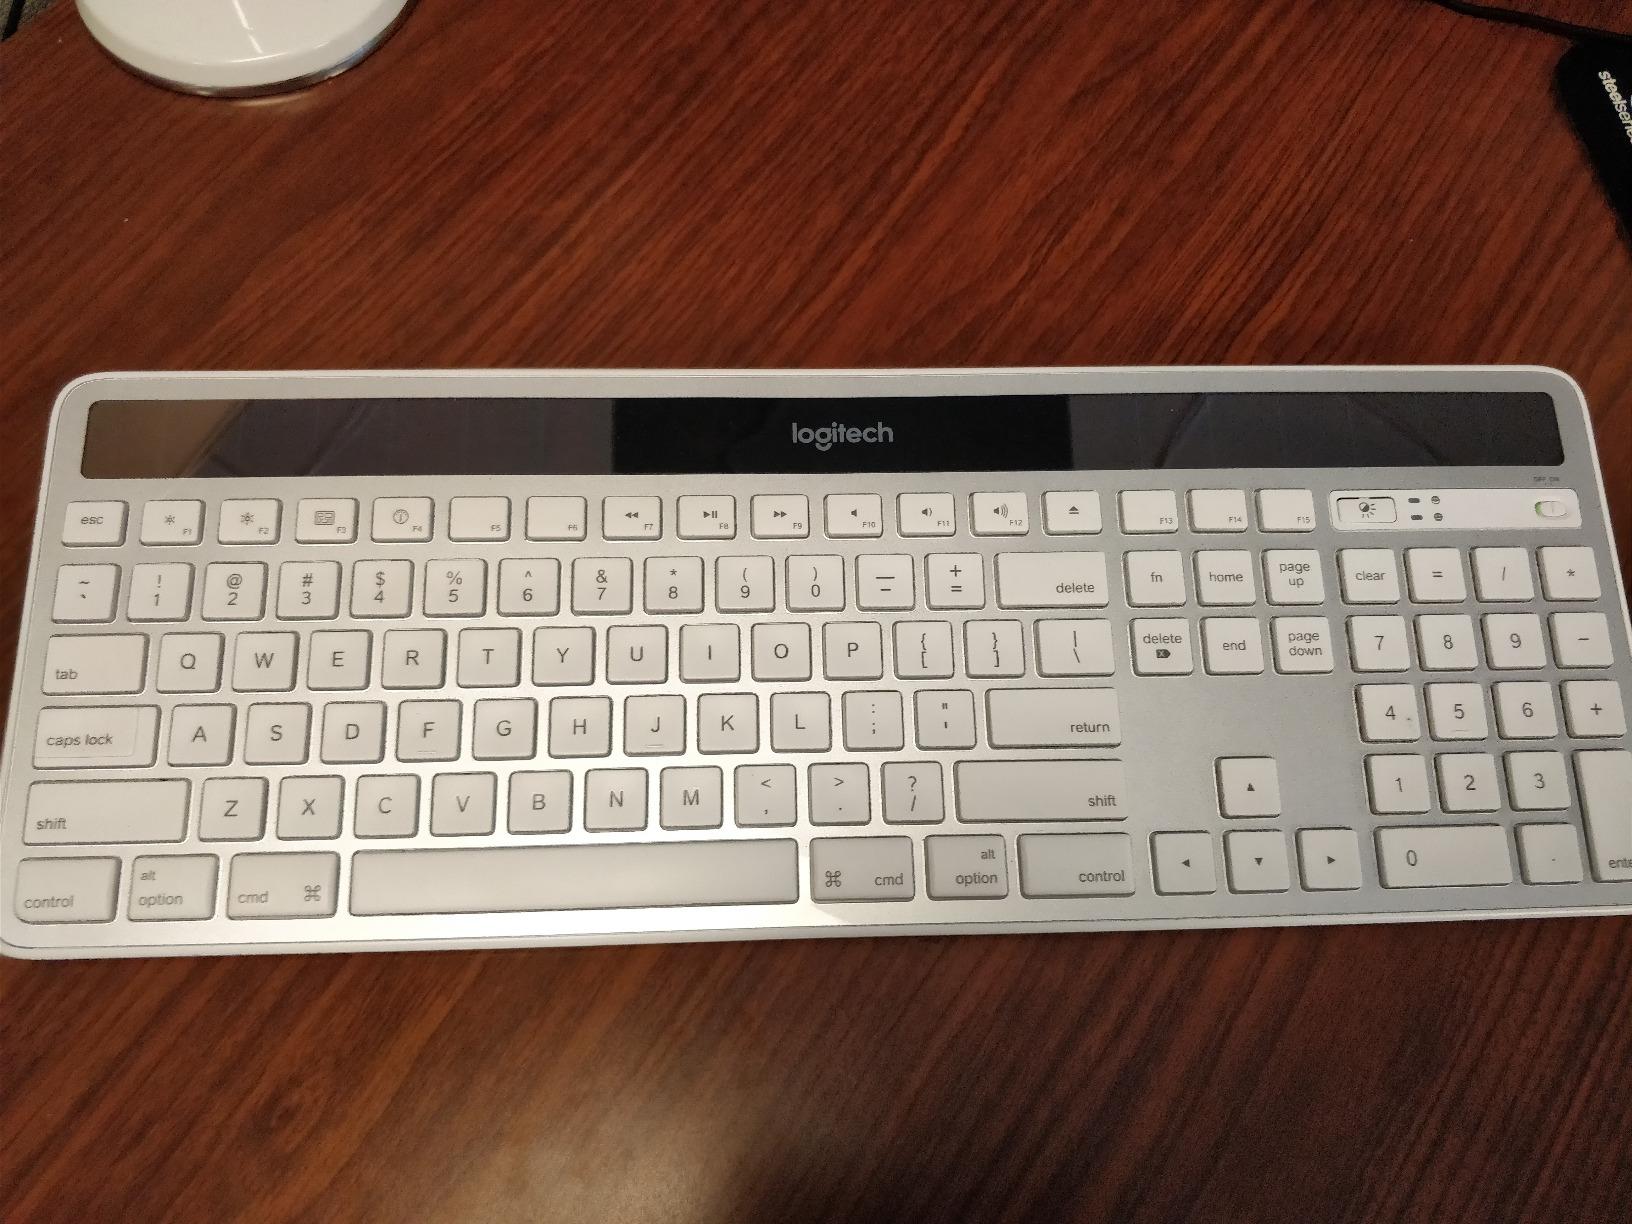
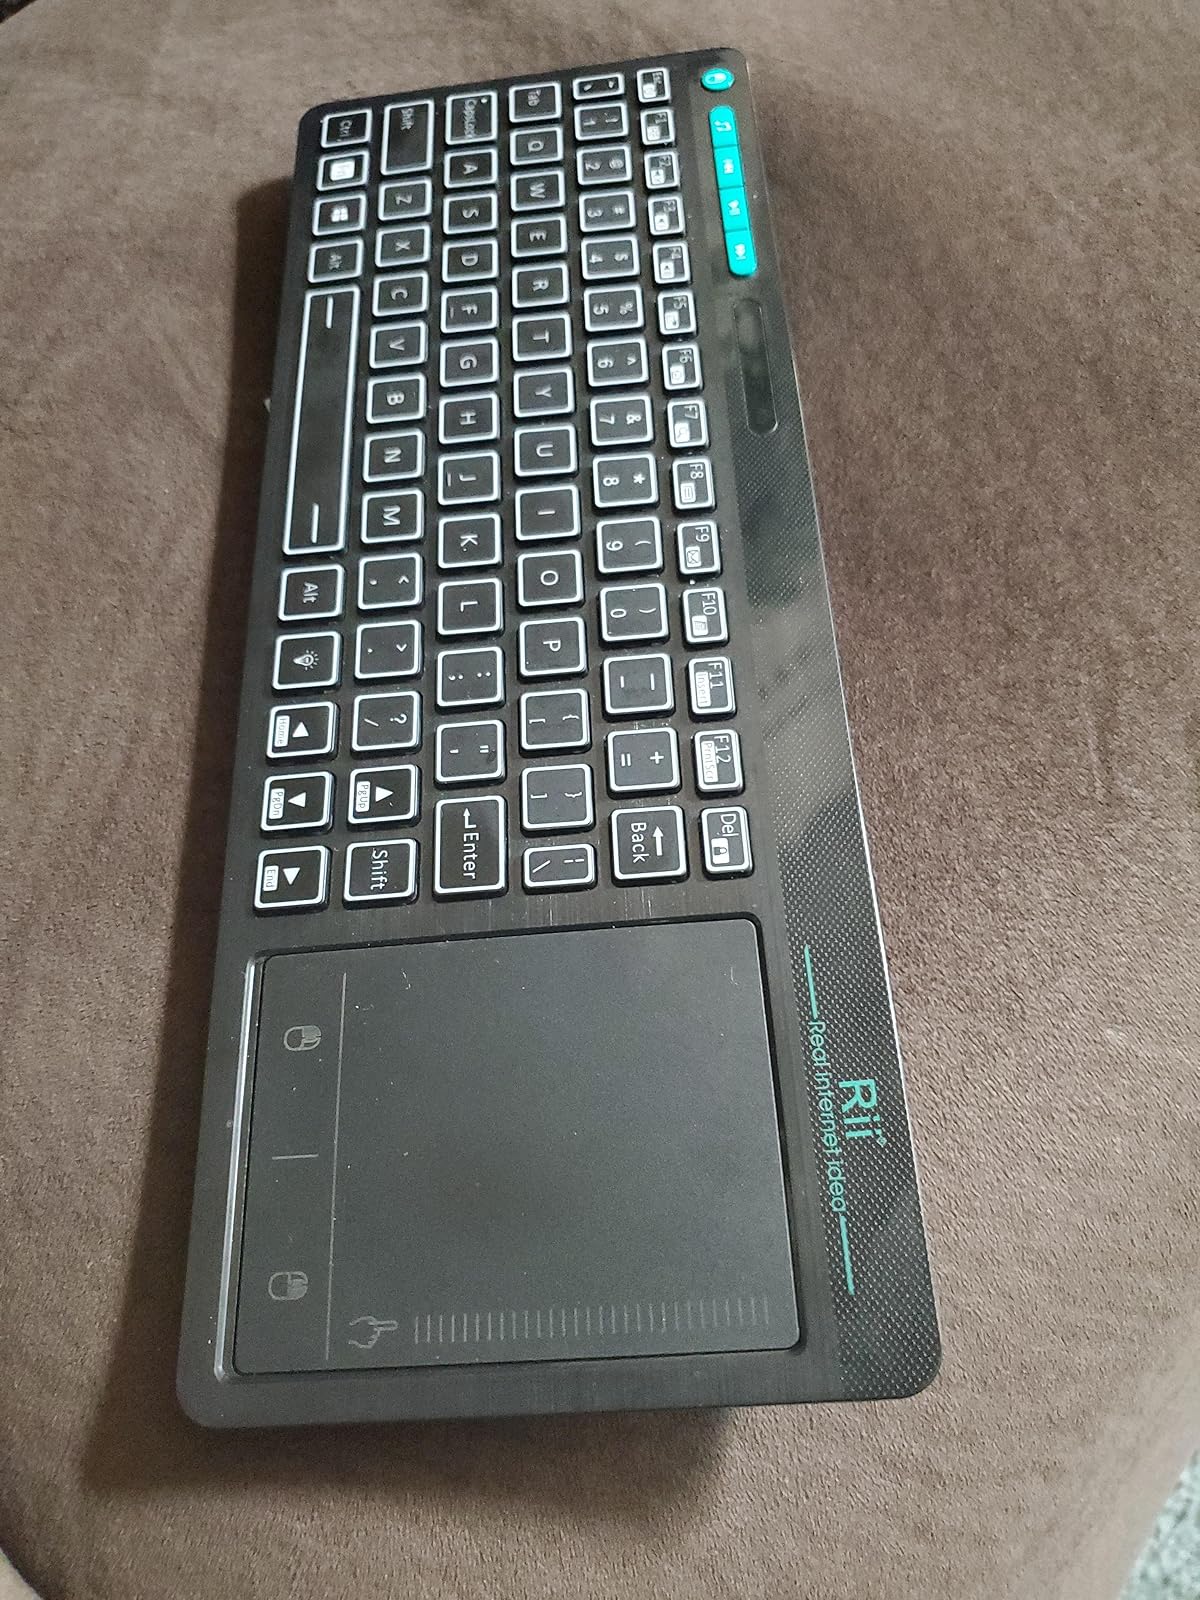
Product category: keyboard
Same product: no